Spring Football League

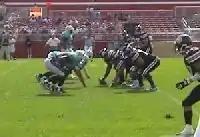
Houston Marshals vs Miami Tropics

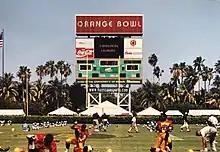
The San Antonio Matadors and the Miami Tropics played the last professional game at the Orange Bowl.

The Spring Football League (SFL) was a professional American football minor league that existed for one season in 2000.